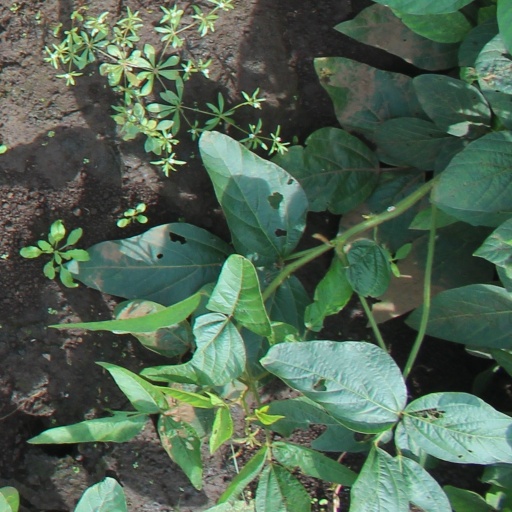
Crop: soybean